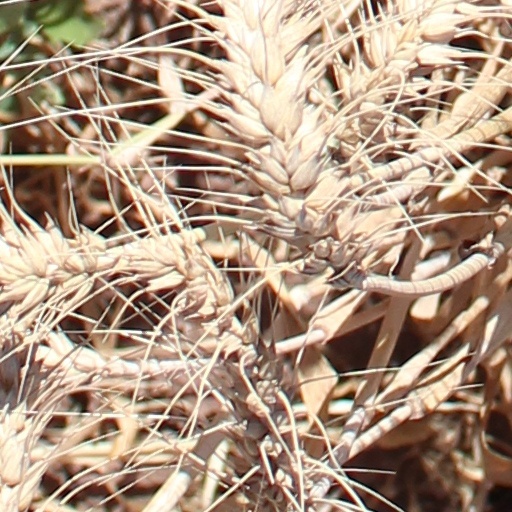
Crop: wheat